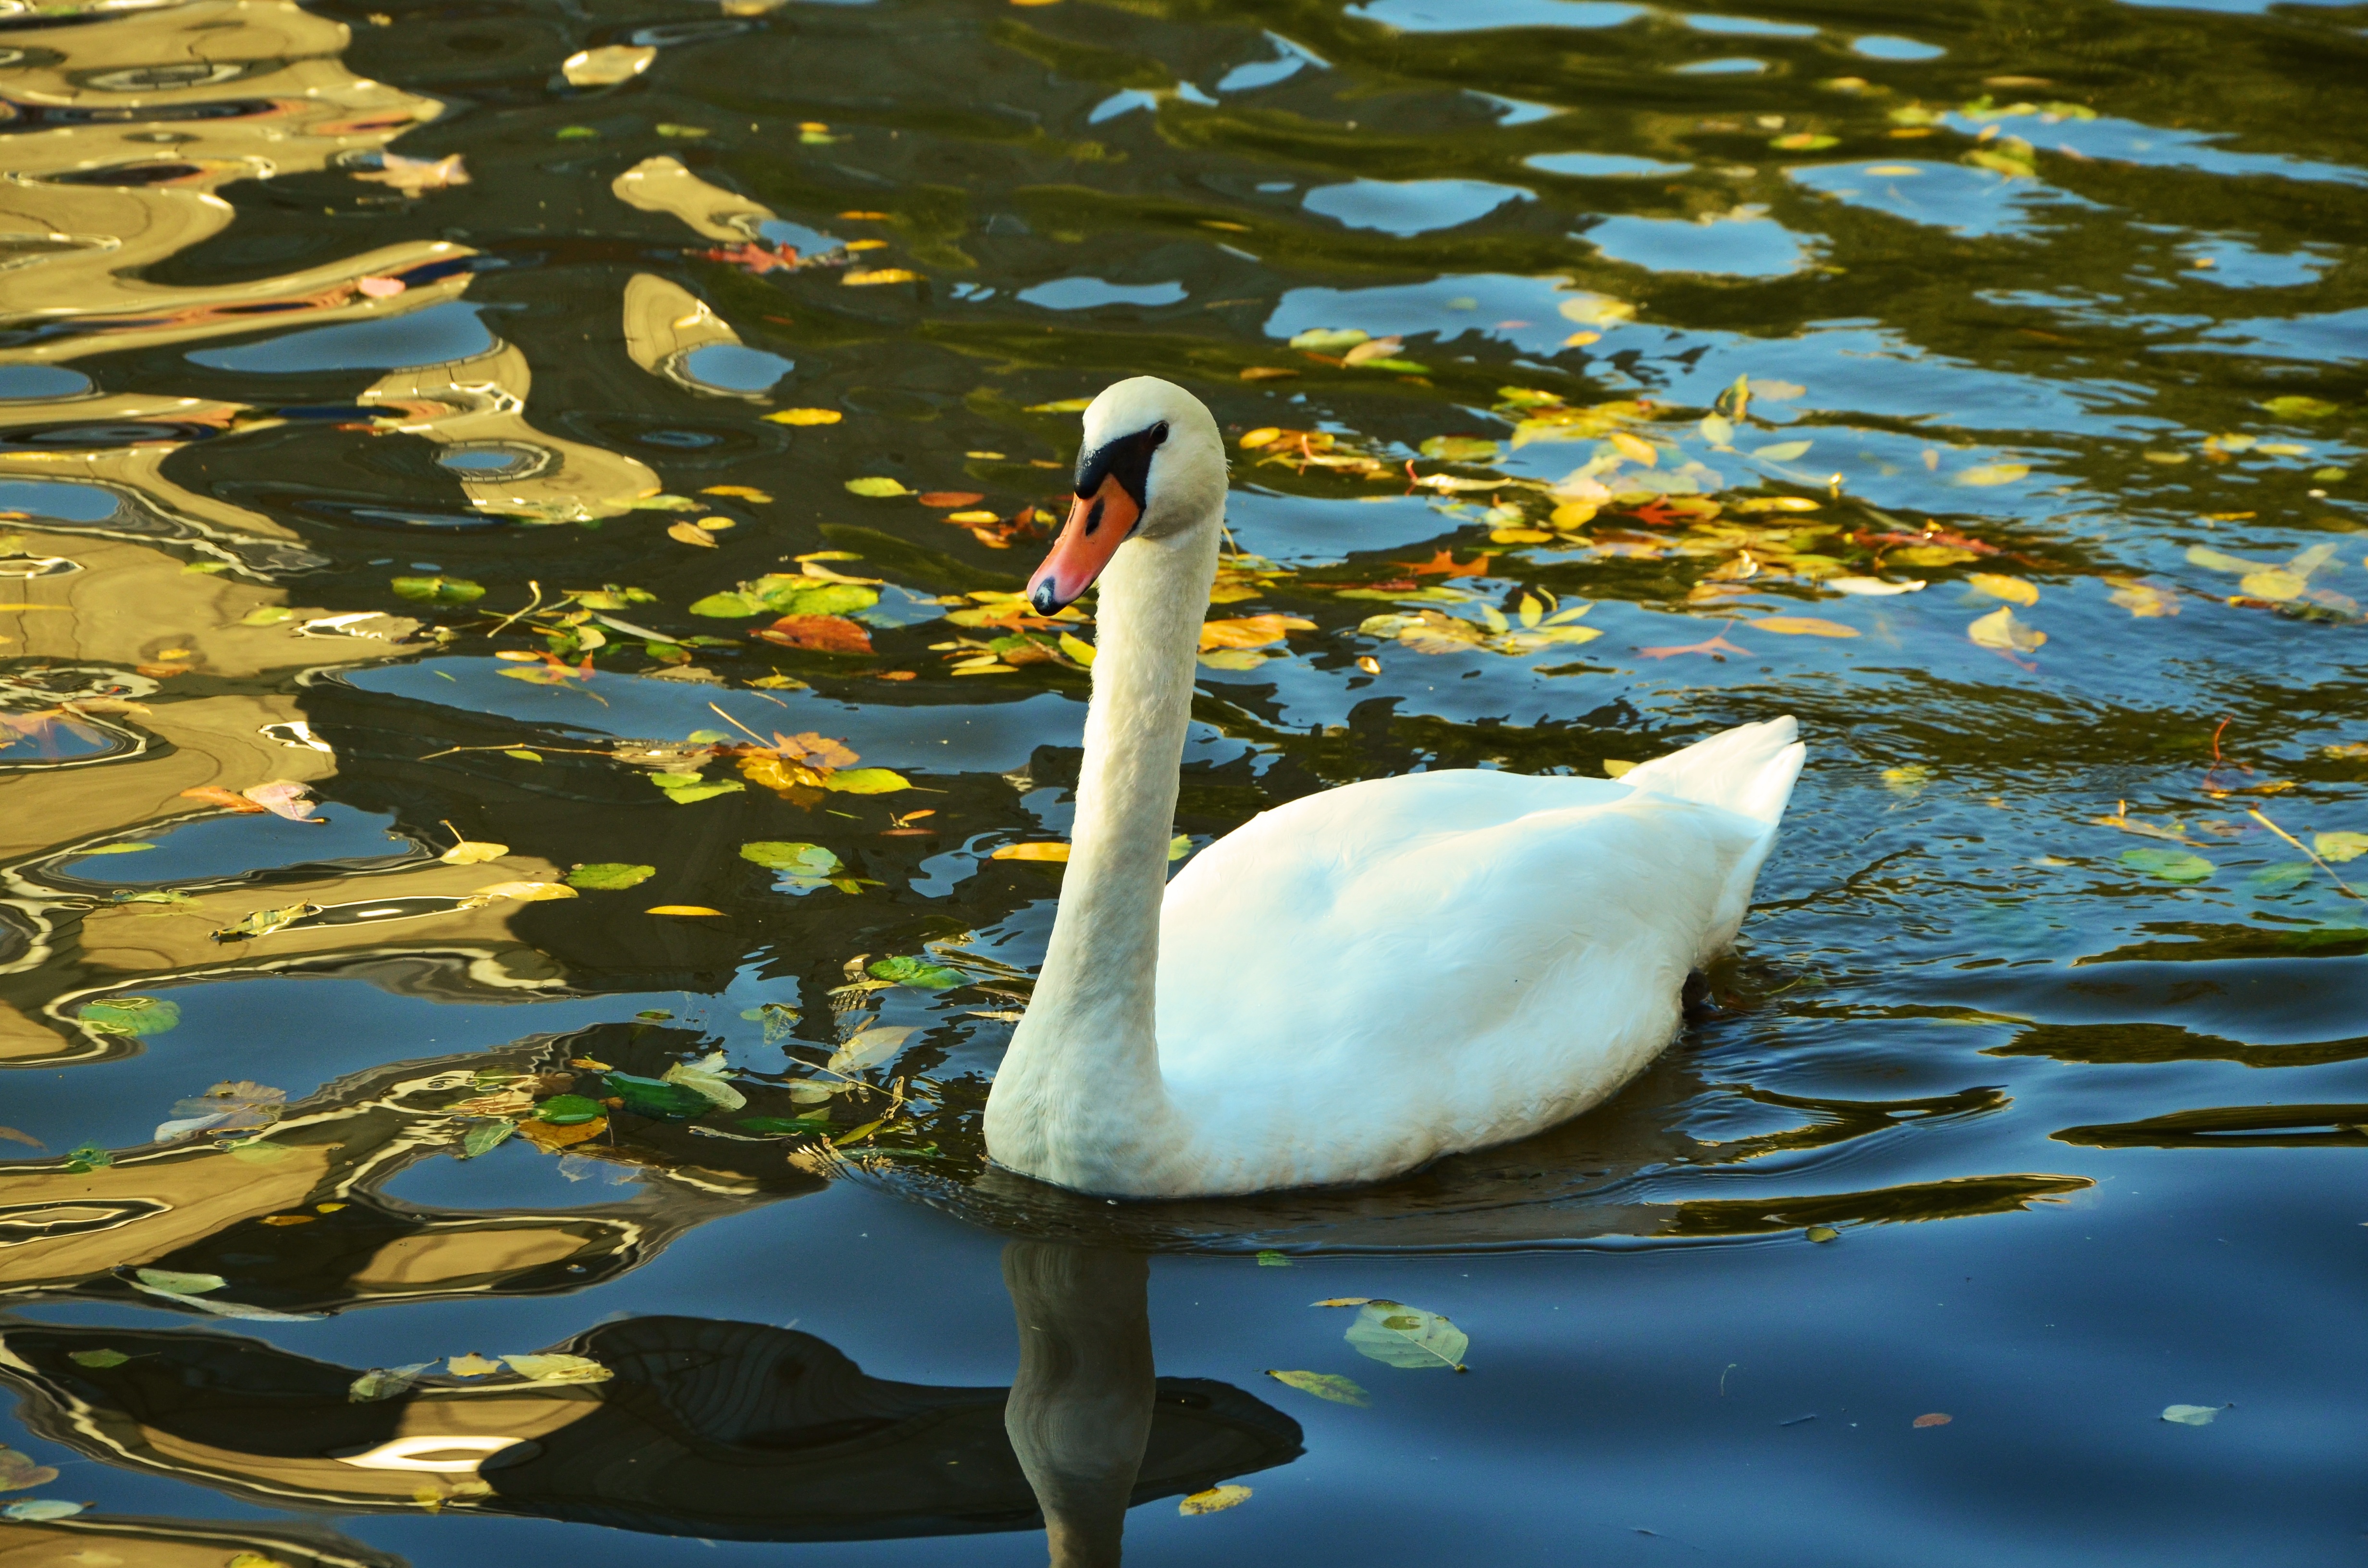
water, nature, bird, sunlight, lake, animal, wildlife, reflection, beak, autumn, lighting, fauna, leaves, swan, vertebrate, elegant, waterfowl, waters, water bird, animal world, ducks geese and swans